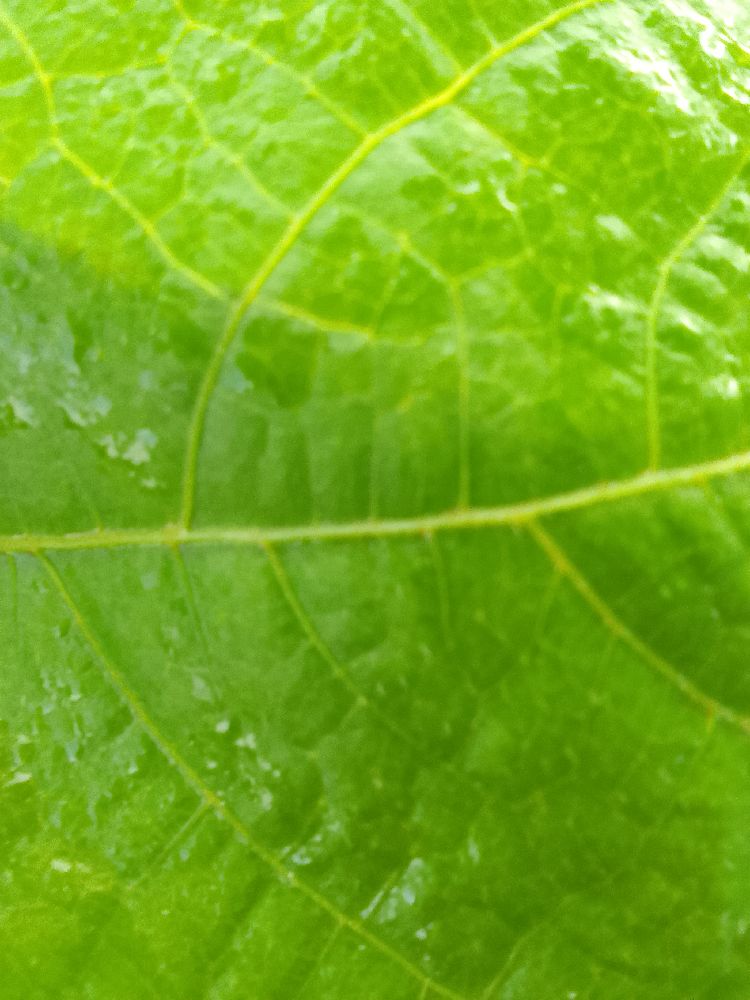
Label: healthy